Chilecito

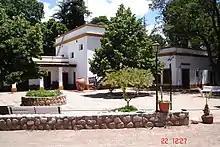
"Samay Huasi", a historic property in Chilecito.

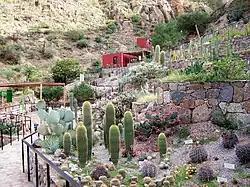
Chirau Mita Botanical Gardens.

According to statistics, Chilecito has 58,798 inhabitants (data provided from the INDEC 2022 census). This data includes facts from the localities of Anguinán, Malligasta, San Miguel, Los Sarmientos and La Puntilla.